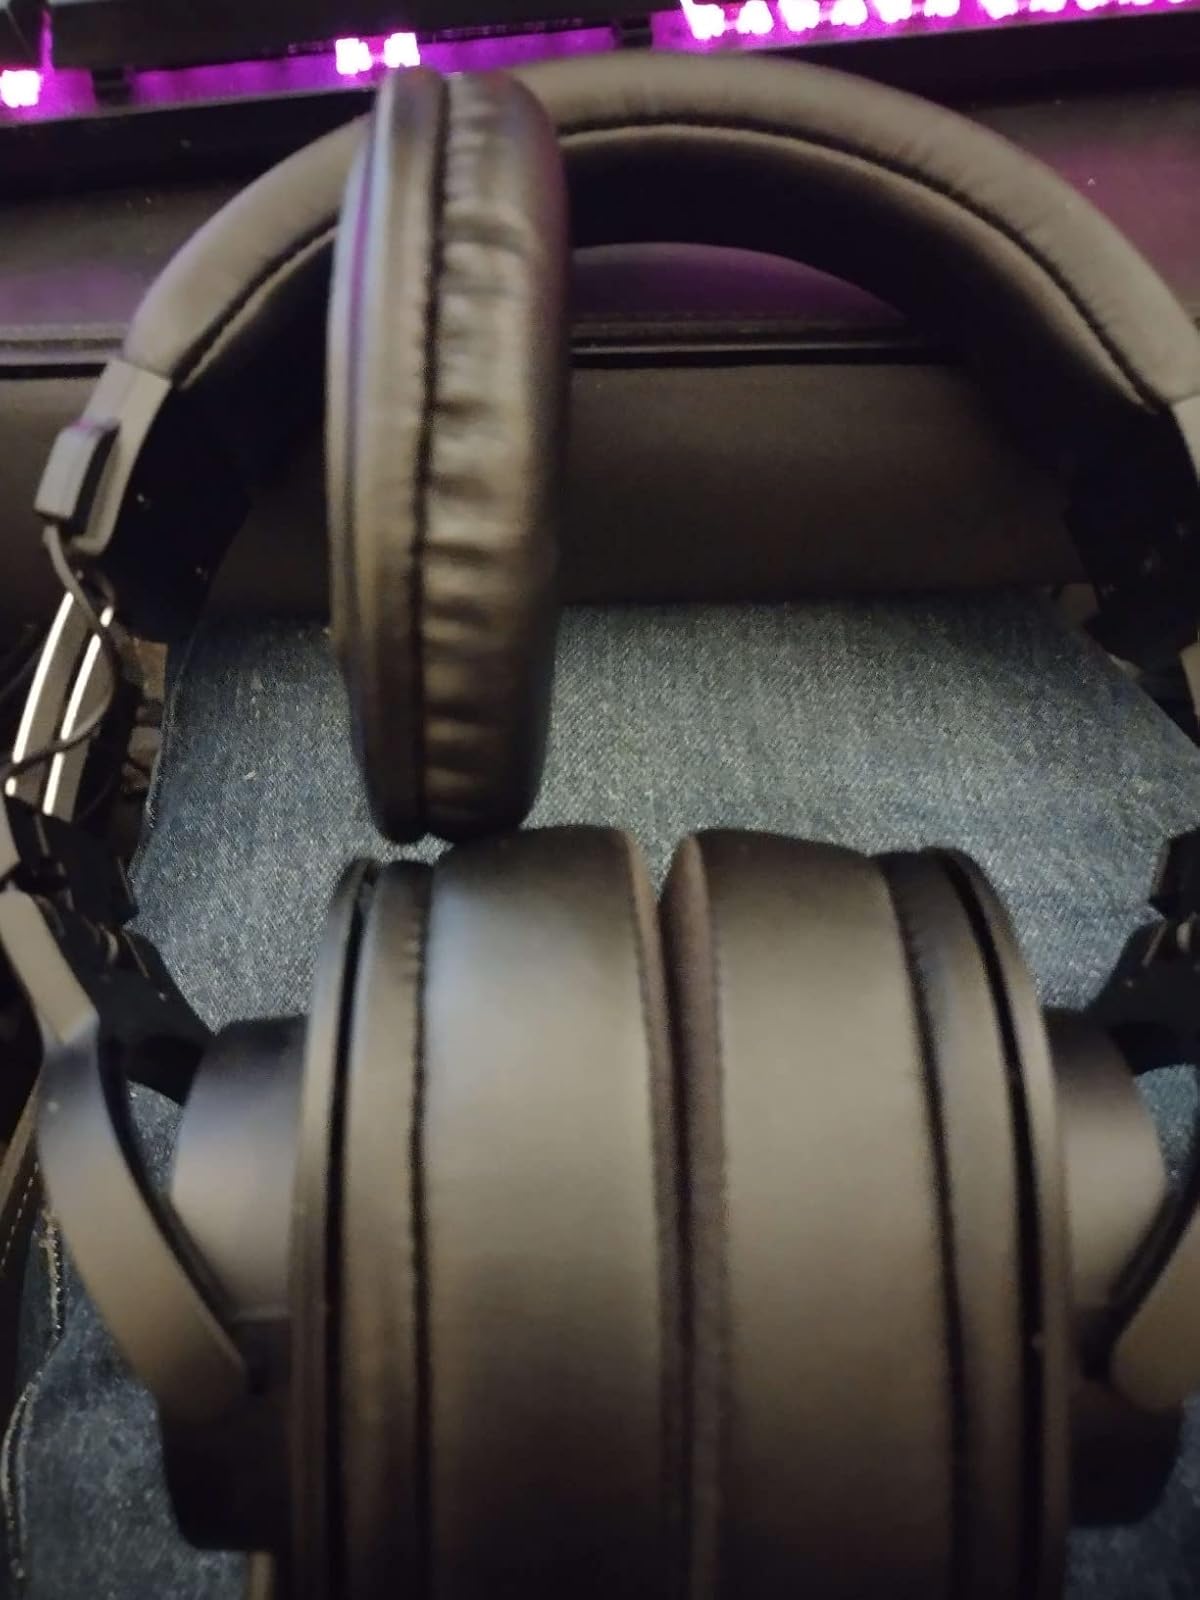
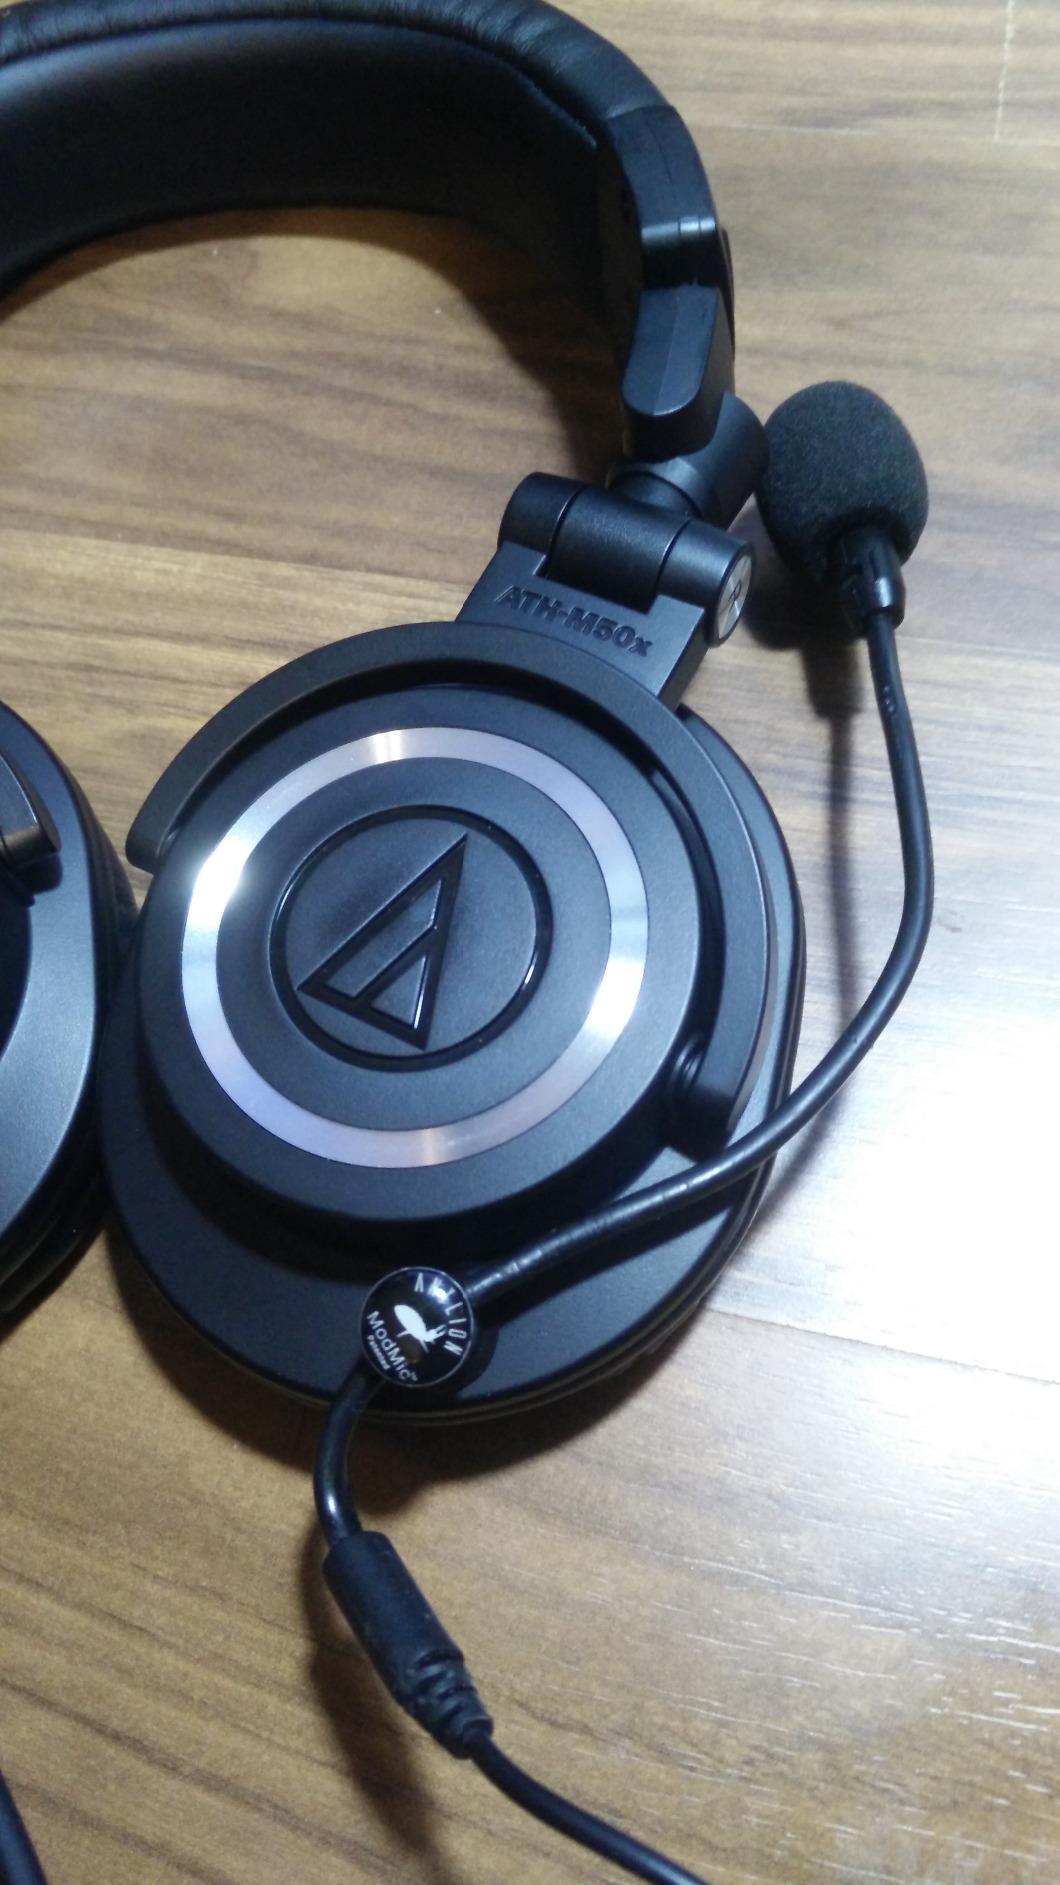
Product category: headphones
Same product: no